Question: Please indicate a possible affordance area of drink_with_wine glass that can be used for drinking
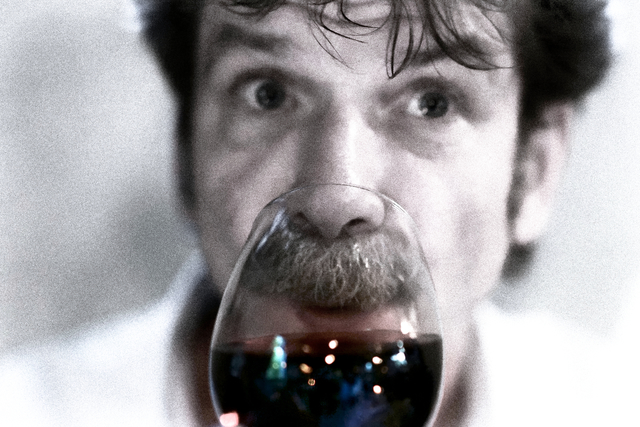
Answer: [209.5, 186.5, 448.5, 423.5]